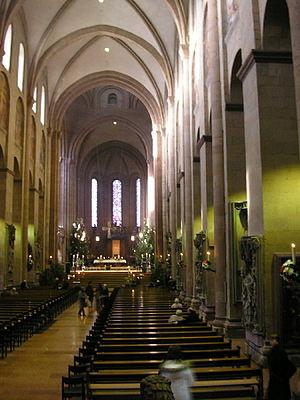
La cathédrale Saint-Martin de Mayence est le siège du diocèse de Mayence en Allemagne. Son saint patron est Martin de Tours, l'un des Pères de l'Église. Son chœur est dédié à saint Étienne, premier martyr chrétien. La base de sa construction est une « basilique à colonnes » d'architecture romane possédant trois nefs, à laquelle ont été ajoutés par la suite des éléments gothiques et baroques. Elle a fêté son millénaire en 2009.